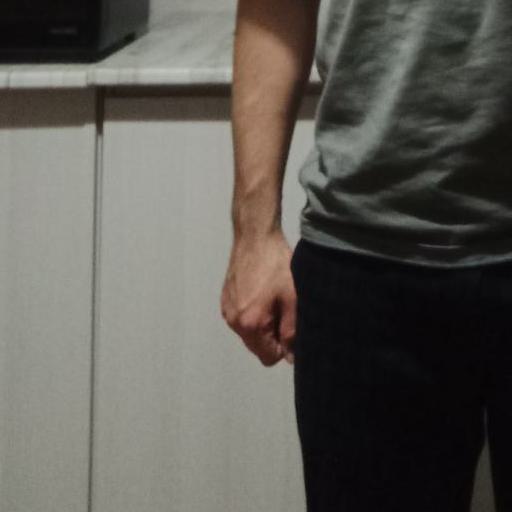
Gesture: no_gesture